Greyfriars Bobby

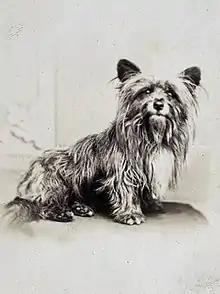
Albumen print (c.1865) thought to be of Greyfriars Bobby

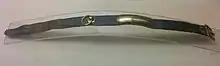
Greyfriars Bobby's collar

The best-known version of the story is that Bobby belonged to John Gray, who worked for the Edinburgh City Police as a nightwatchman. When John Gray died he was buried in Greyfriars Kirkyard, the kirkyard surrounding Greyfriars Kirk in the Old Town of Edinburgh. Bobby then became known locally, spending the rest of his life sitting on his master's grave.